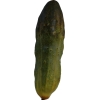
Label: cucumber